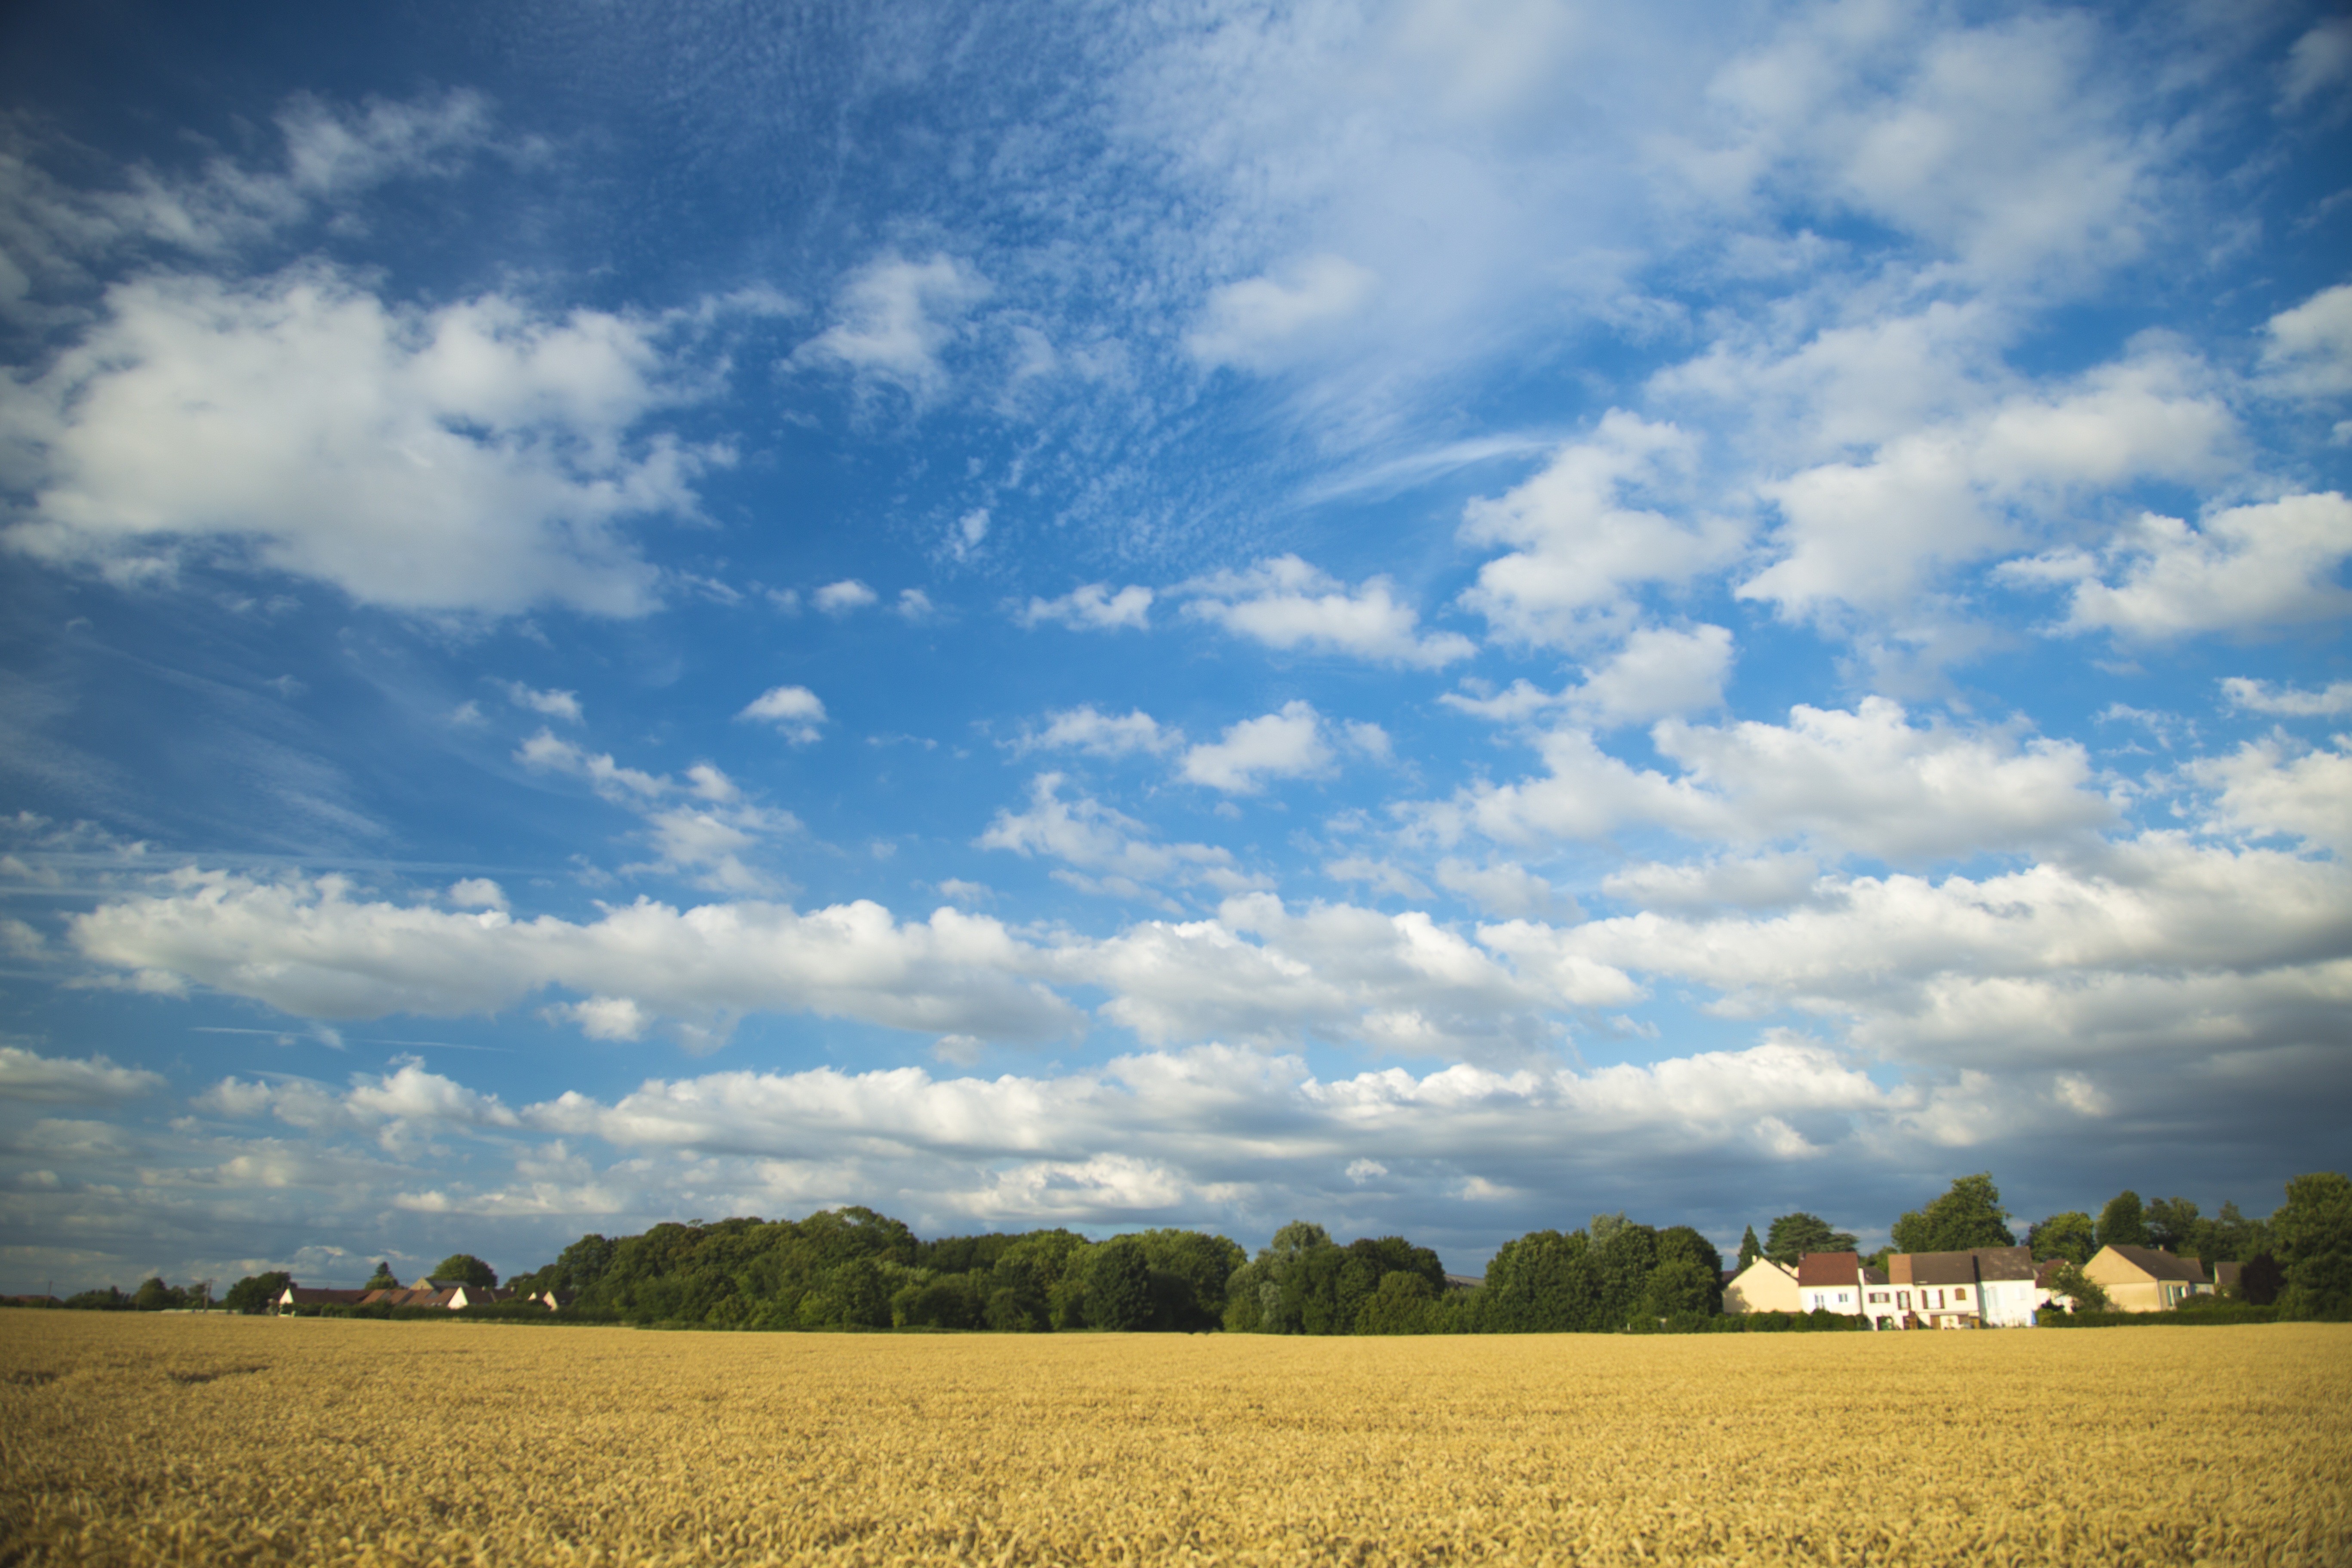
landscape, tree, grass, horizon, open, cloud, plant, sky, field, meadow, wheat, prairie, sunlight, flower, atmosphere, village, crop, agriculture, plain, rapeseed, sunny, clouds, grassland, brassica, medina, rural area, blue day, baiyun, meteorological phenomenon, blue white a surname, mai tian, grass family